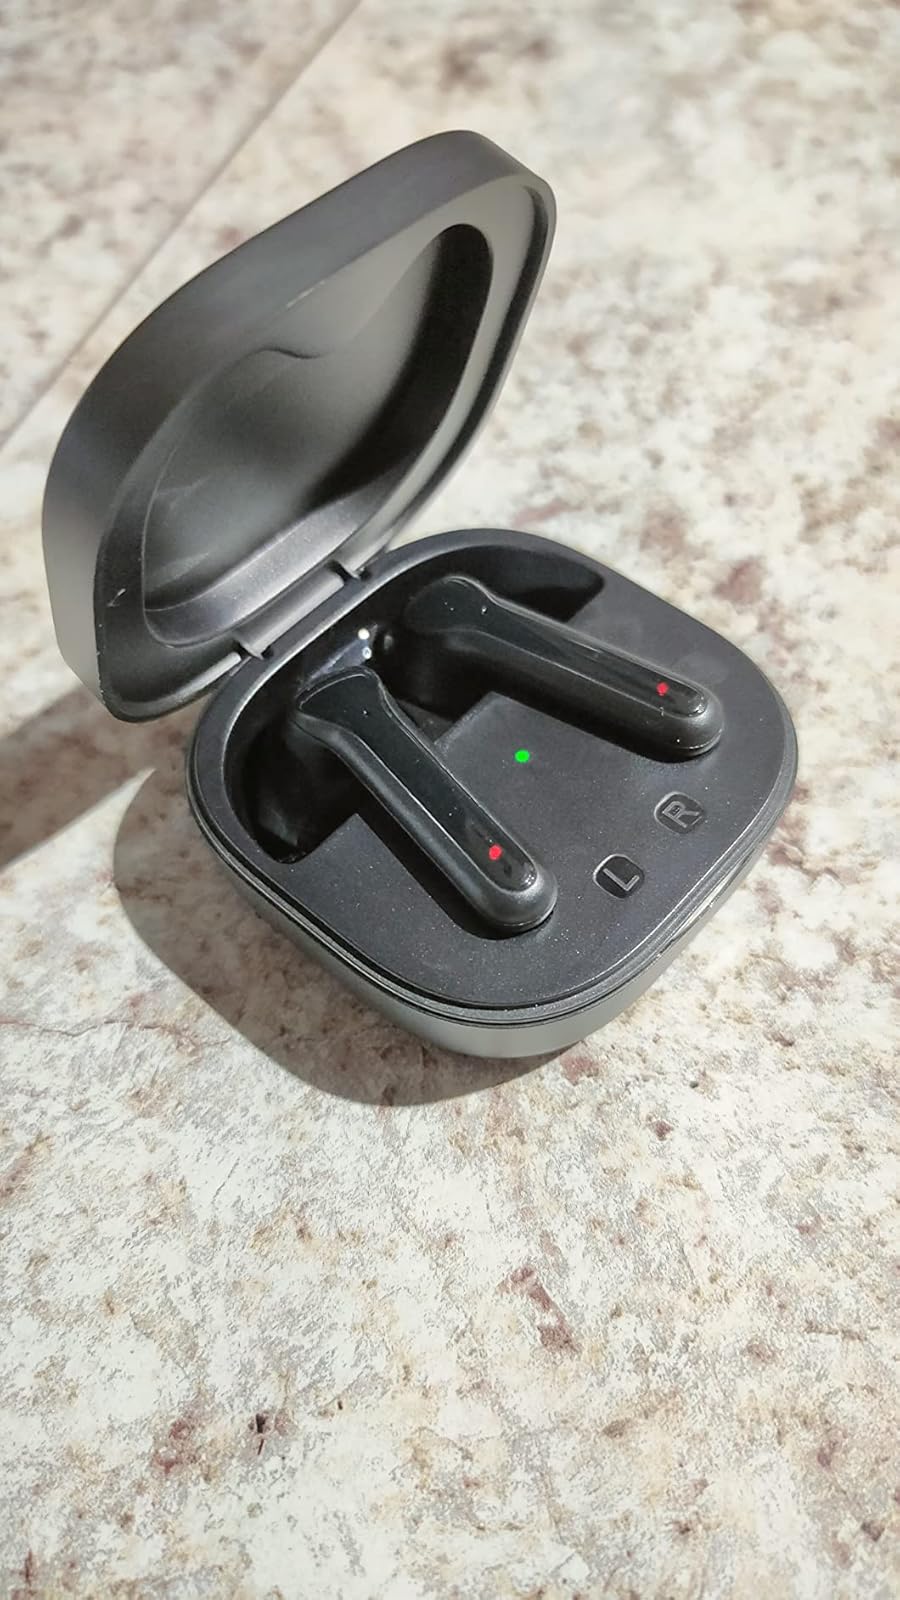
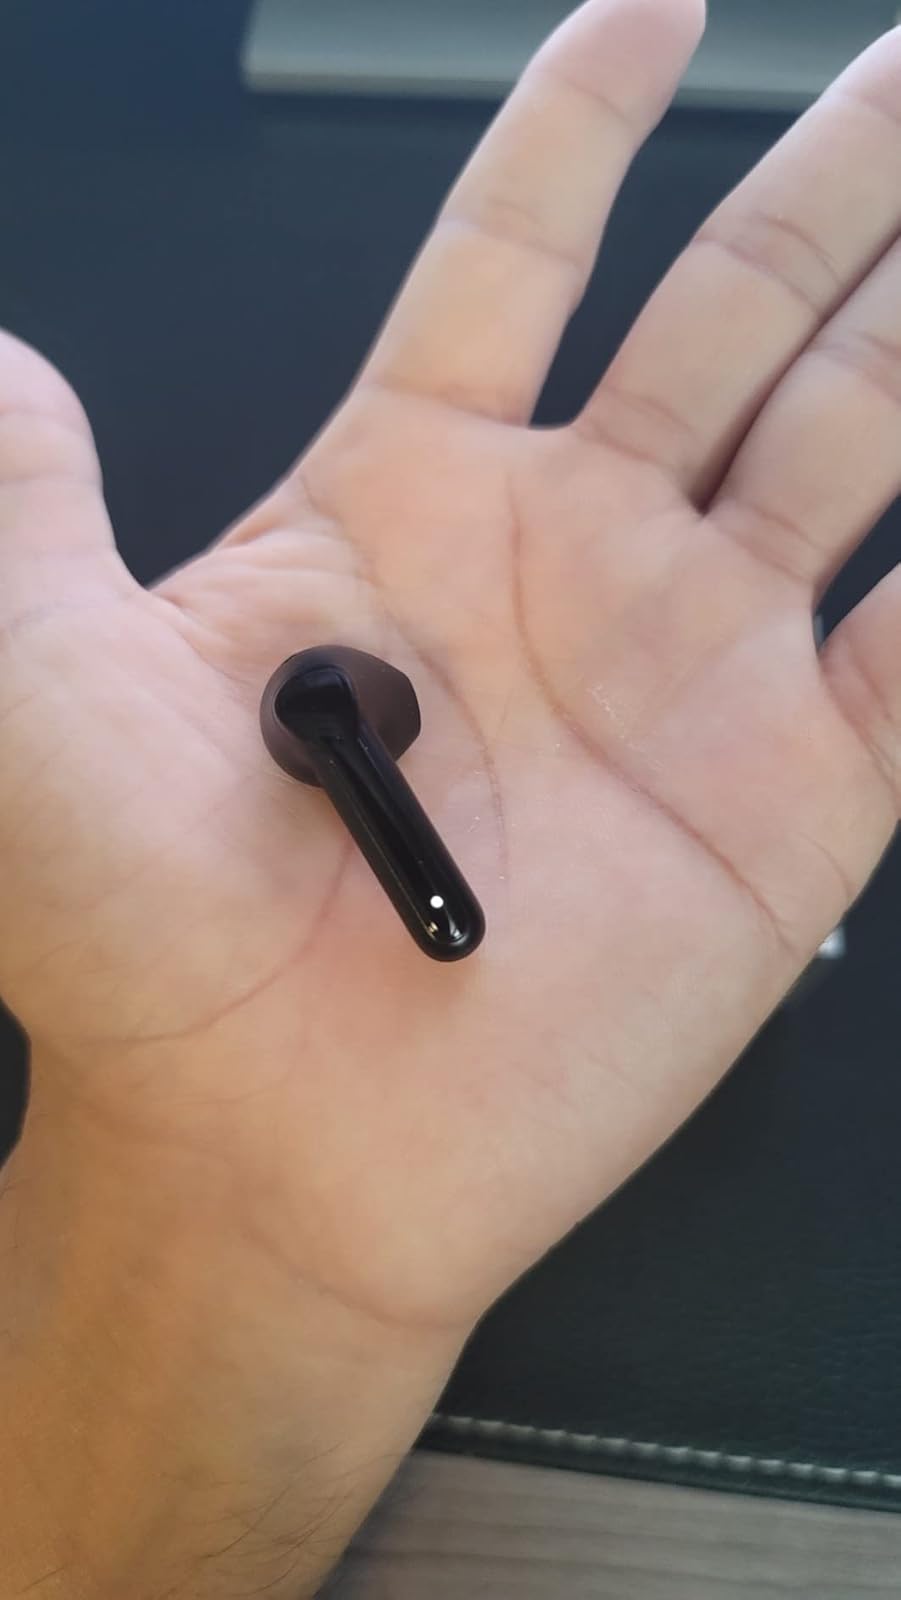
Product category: earbuds
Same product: yes